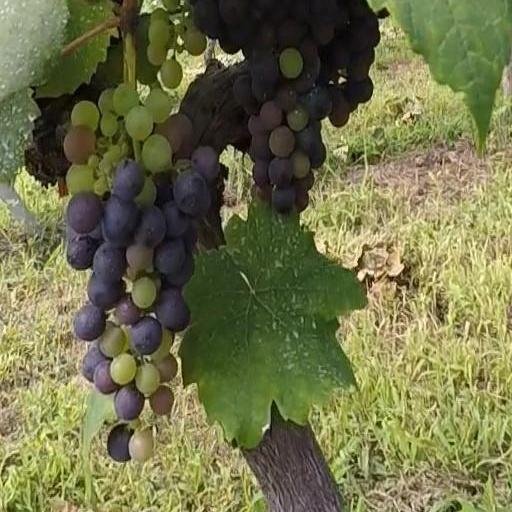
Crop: grape